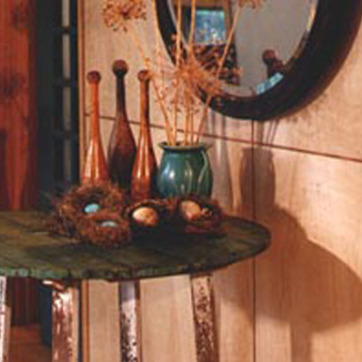
Material: ceramic